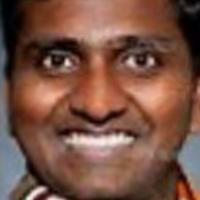
Age group: age 31-40